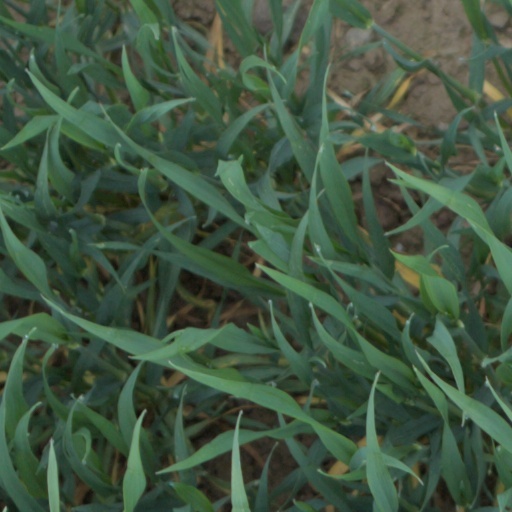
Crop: wheat